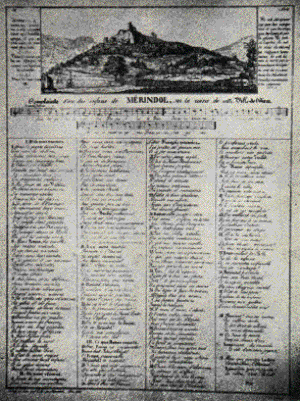
Complainte des martyrs de Mérindol. Dessin, vers et musique de César Malan.
César Malan est un enseignant, pasteur protestant membre du Réveil, et compositeur de cantiques.